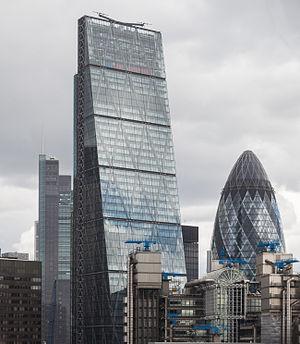
Le 122 Leadenhall aussi surnommé The Cheesegrater est un gratte-ciel de bureaux situé dans le quartier d'affaires de La City à Londres.